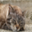
Label: cat